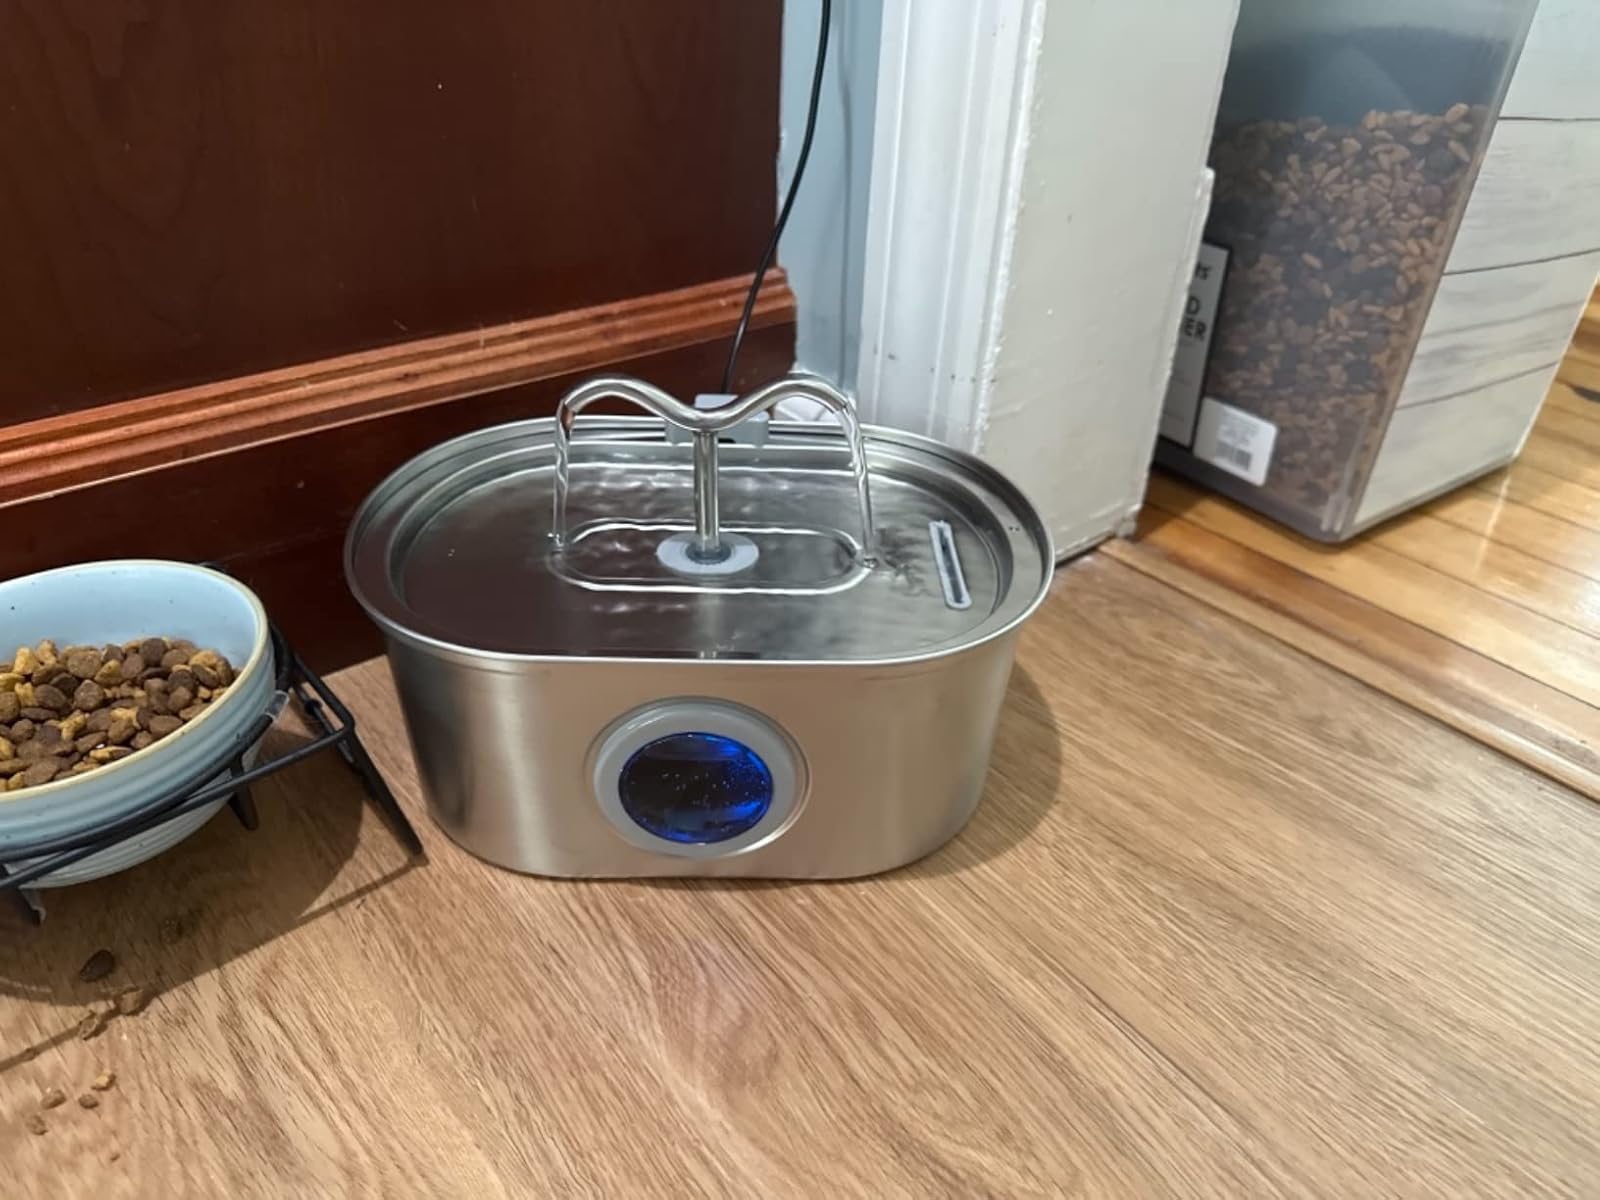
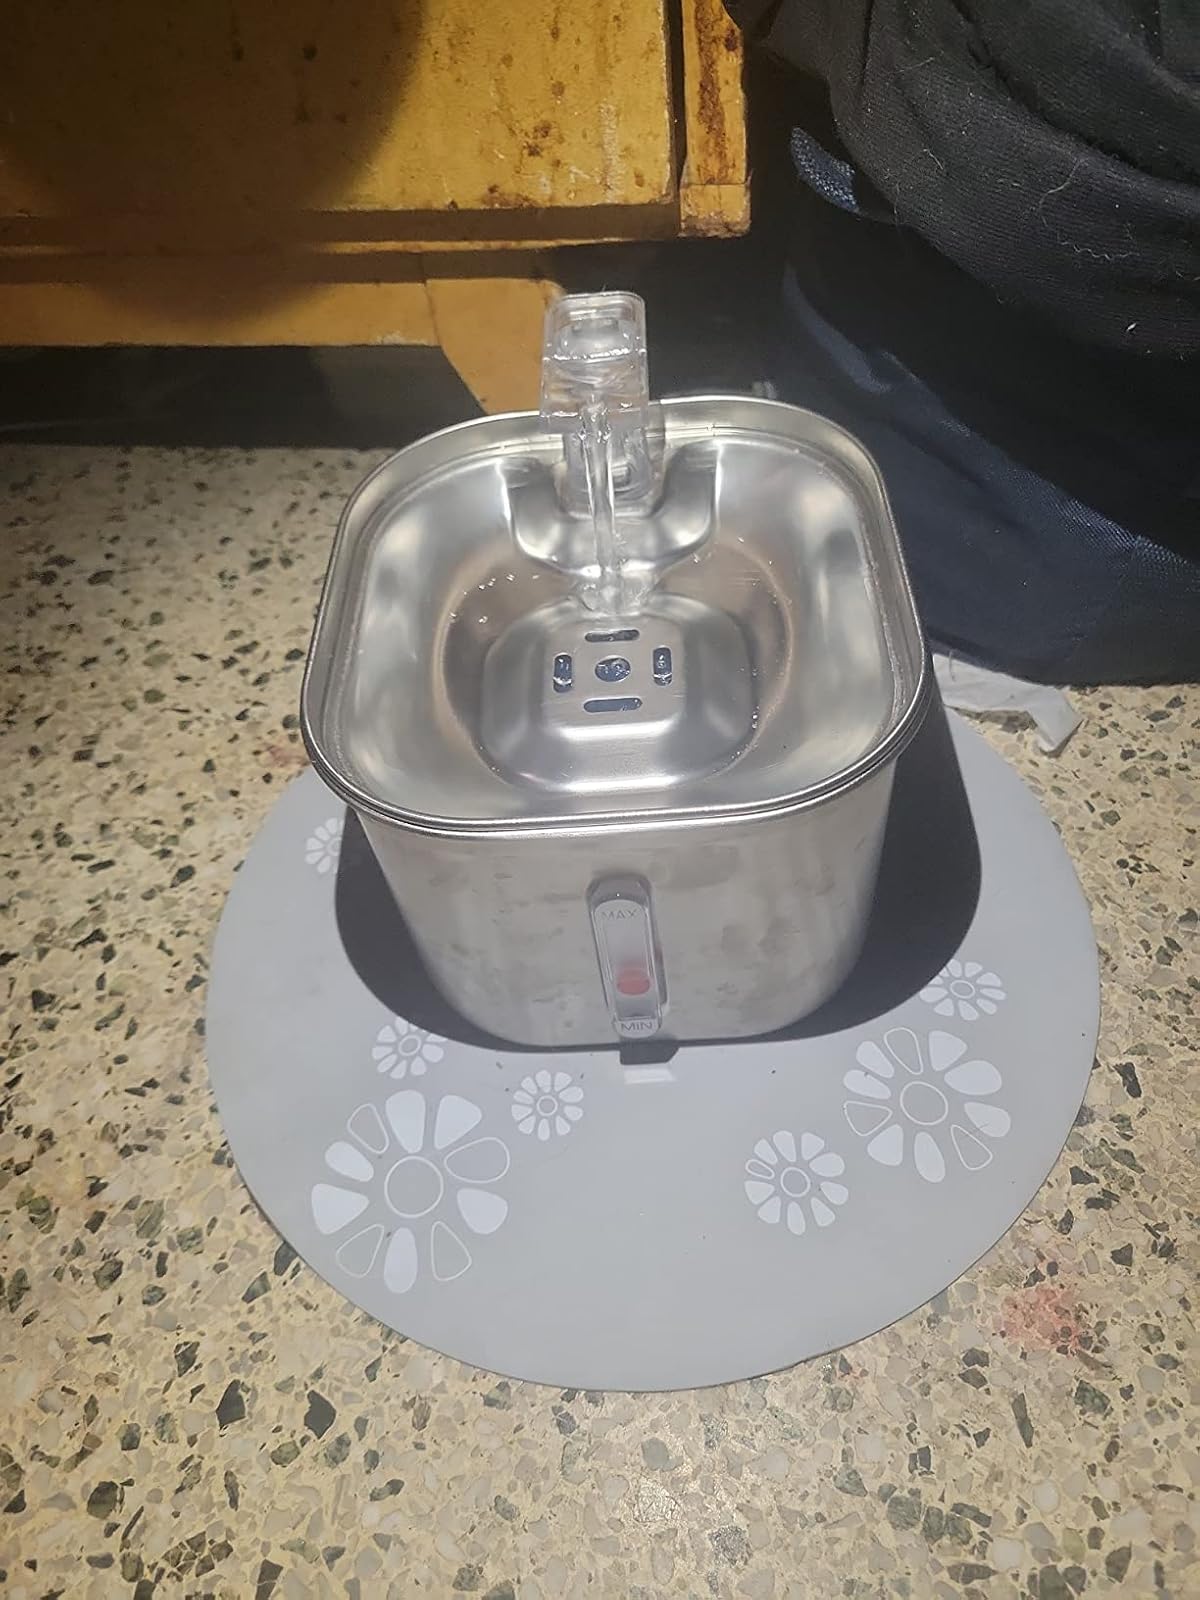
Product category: items_bowl
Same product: no